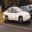
Label: automobile